Flamingo, Vantaa

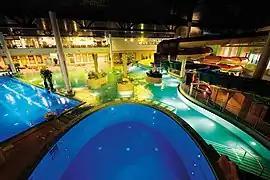
Flamingo water park

Flamingo also has a bowling alley, a laser tag arena, a minigolf, an escape room, a 6-screen cinema, a gym, a hotel and numerous shops and restaurants.